Frederik Pleitgen

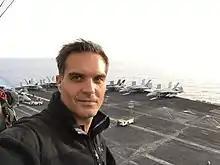
Pleitgen in 2016

Frederik Pleitgen (born 19 August 1976, in Cologne) is a German journalist and correspondent for CNN International.